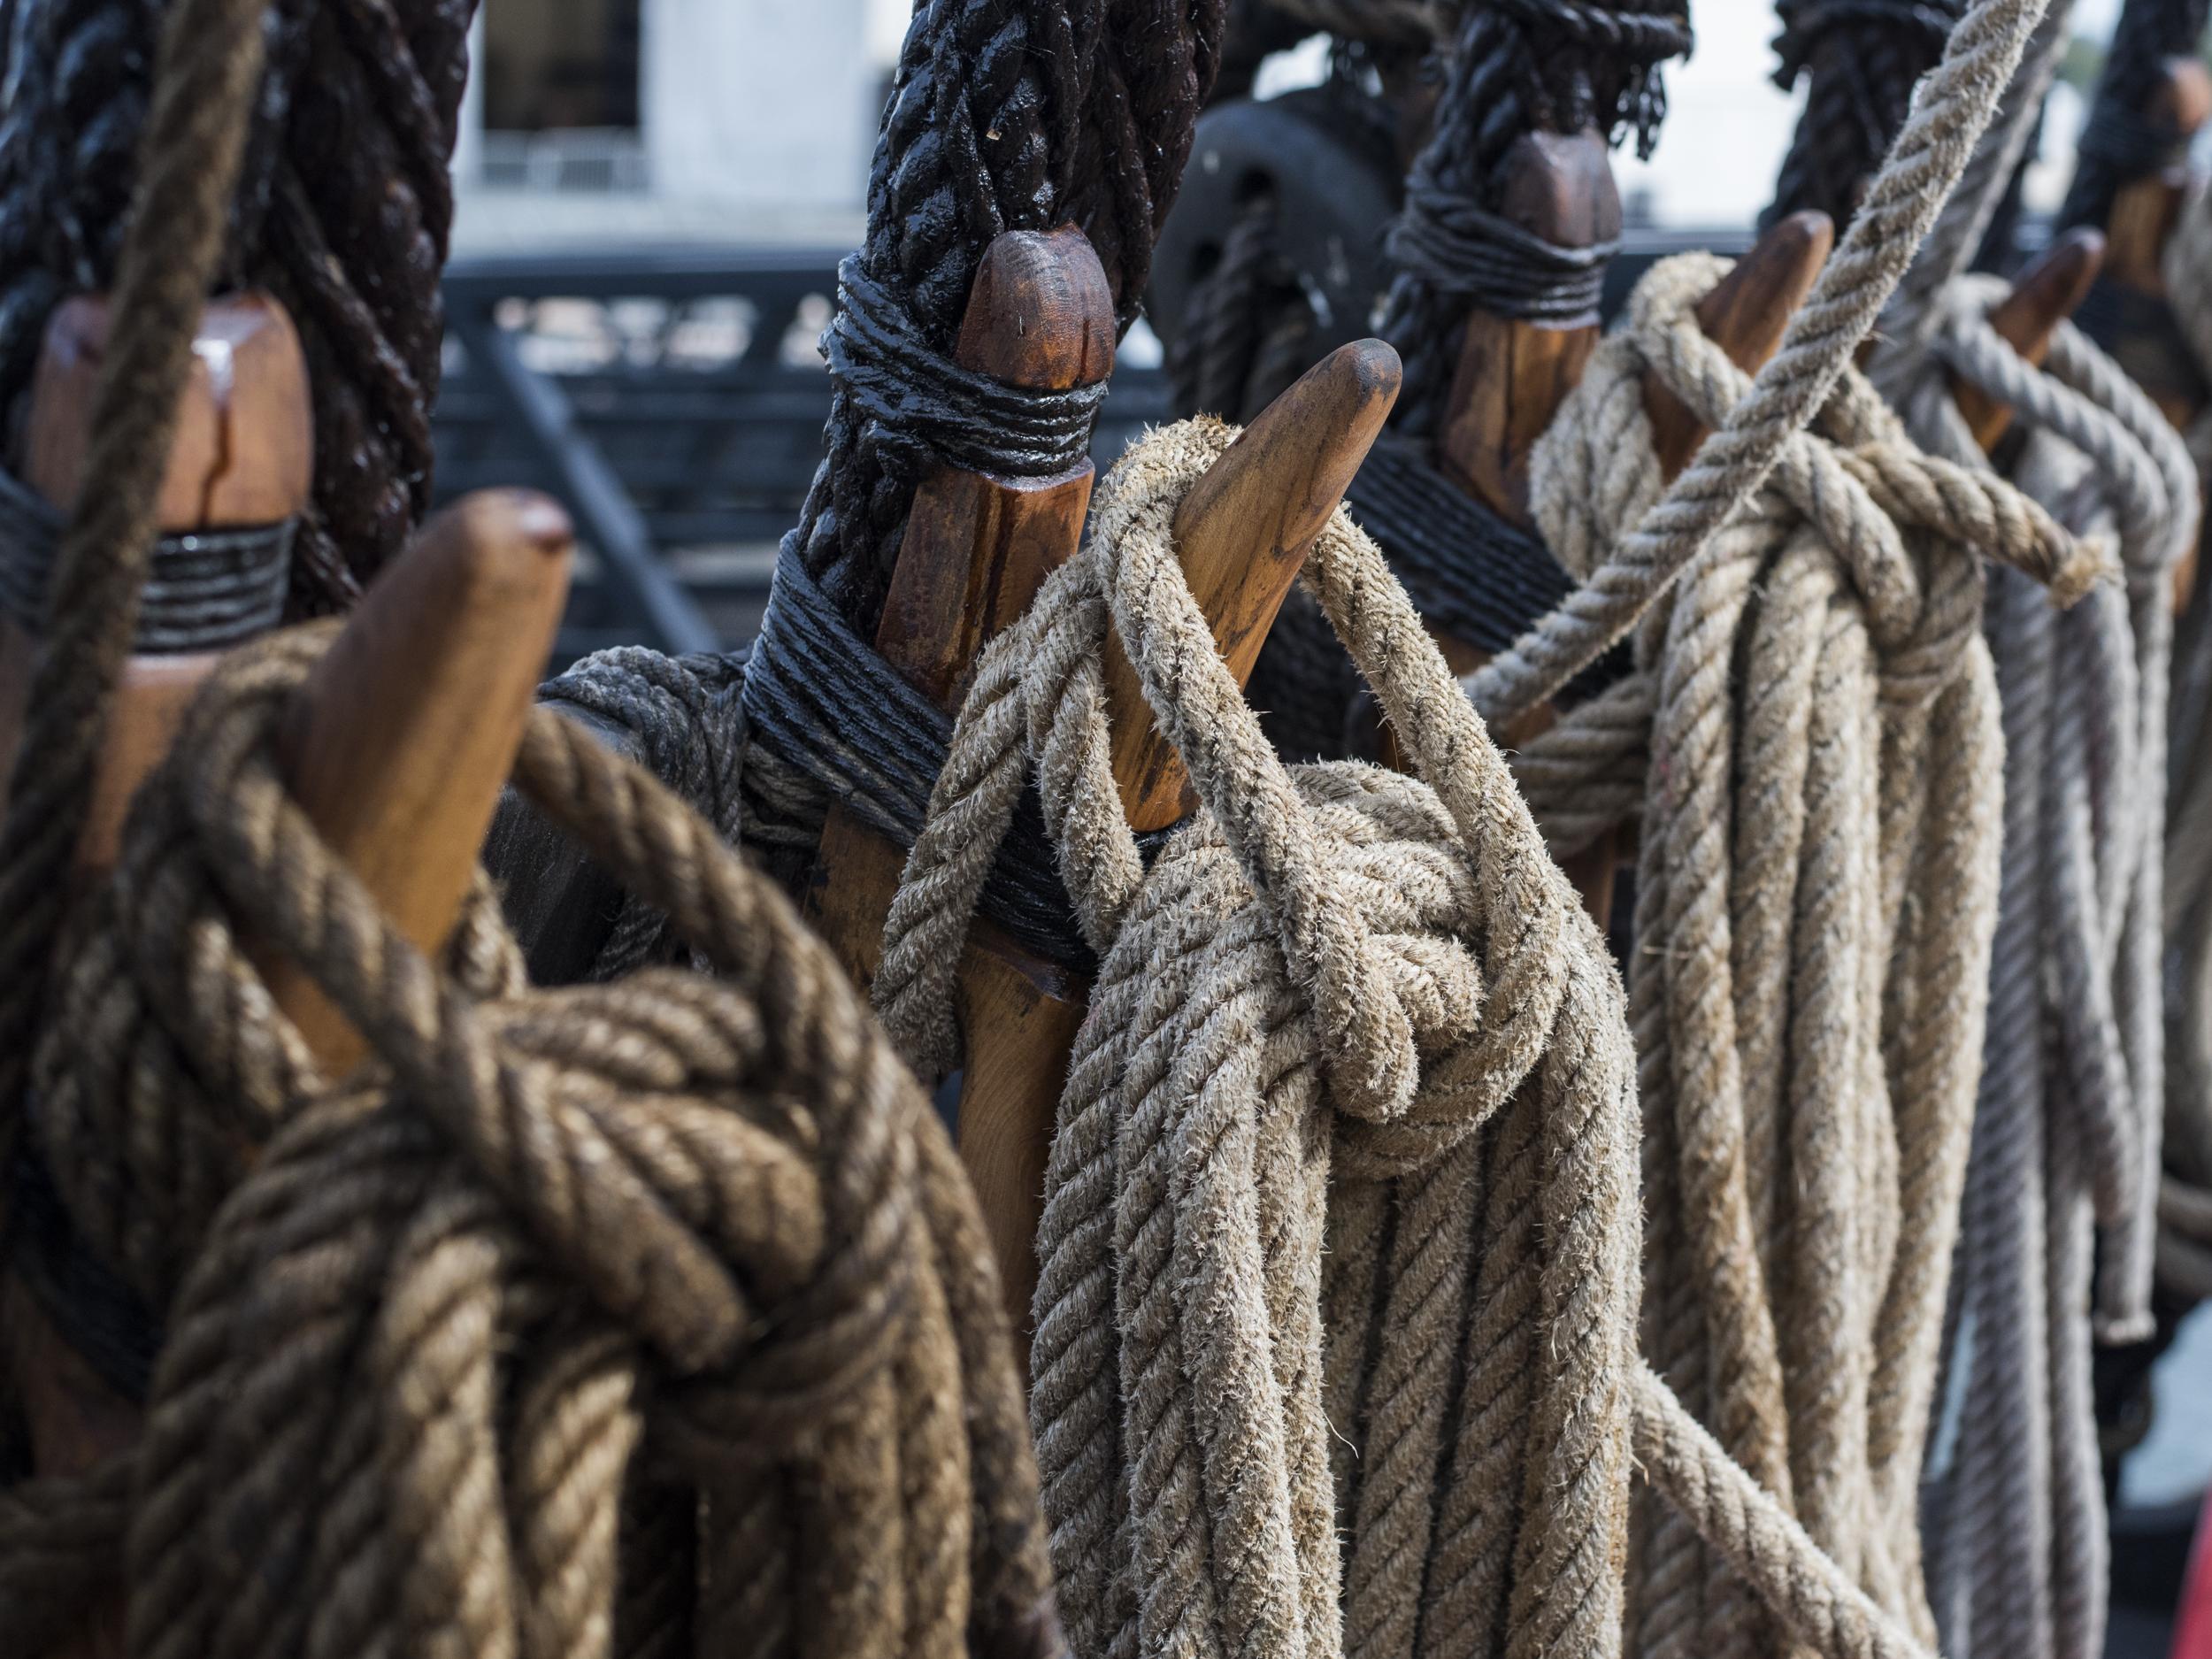
rope, hair, boat, france, europe, port, nikon, material, hairstyle, textile, bateau, nikkor, lafayette, curuyann, hermione, navire, rochefort, frgate, cordes, cordages